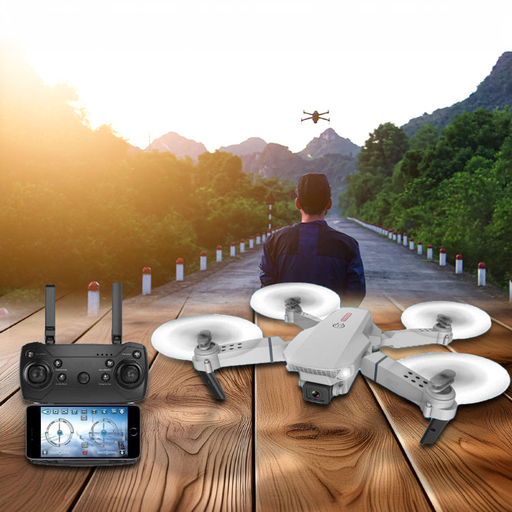
קטגוריה: שתי מתנות לבחירה
תיאור: רחפן אלחוטי עם מצלמת HD מובנית ושלט רחוק
דגם: GTDR1
מידע נוסף: מתנה קטנה